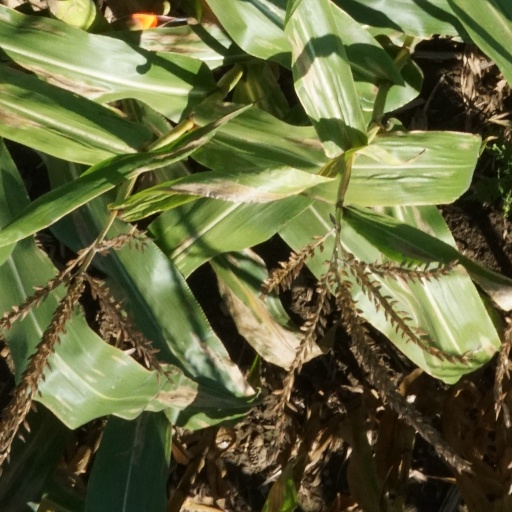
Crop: maize; corn